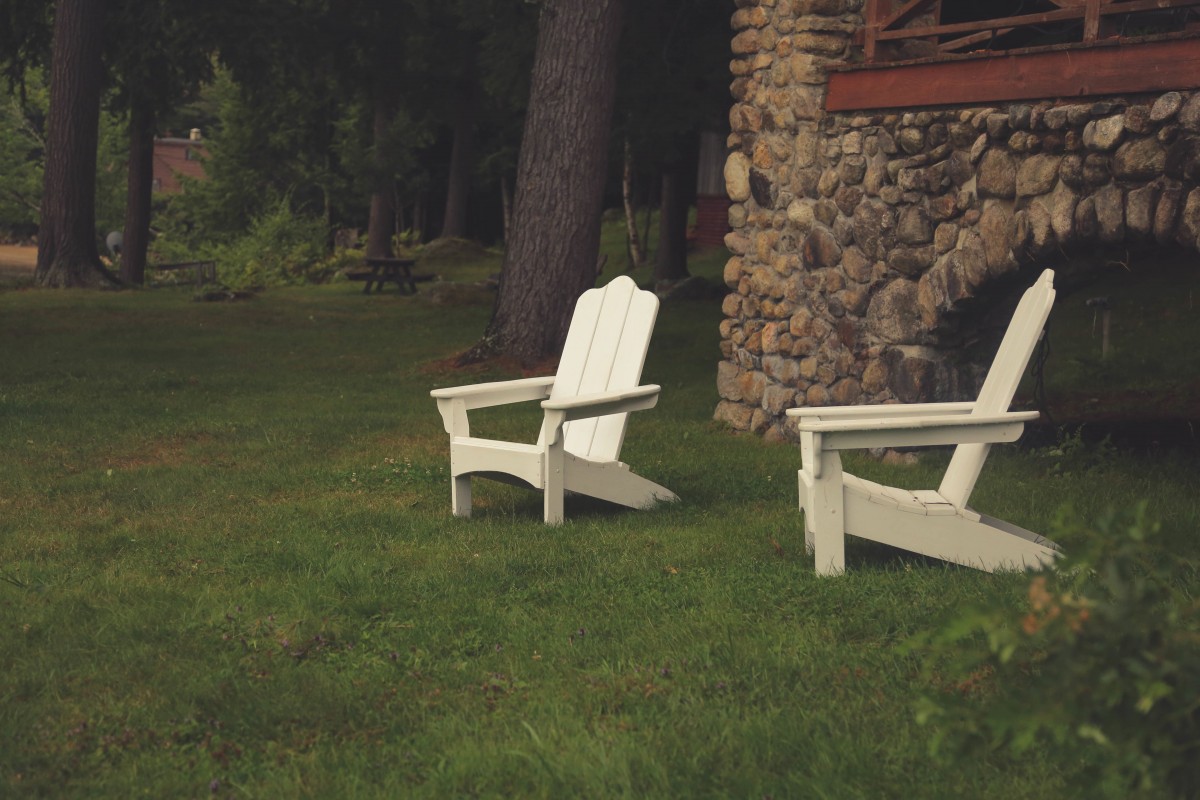
Tags: grass, wood, green, lawn chair, backyard